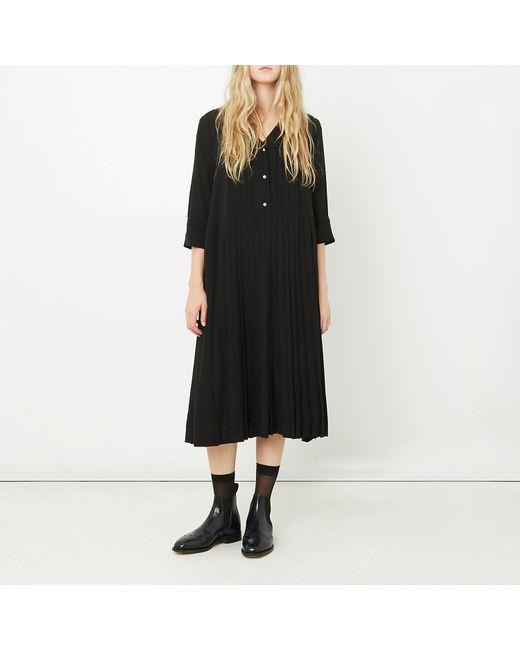
Langer Damenrock aus schwarzer Baumwolle